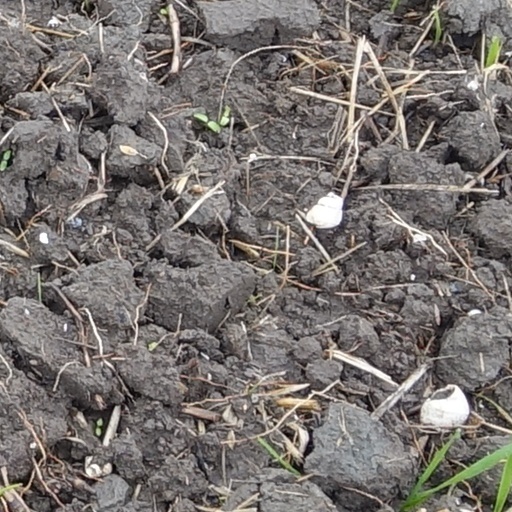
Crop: wheat